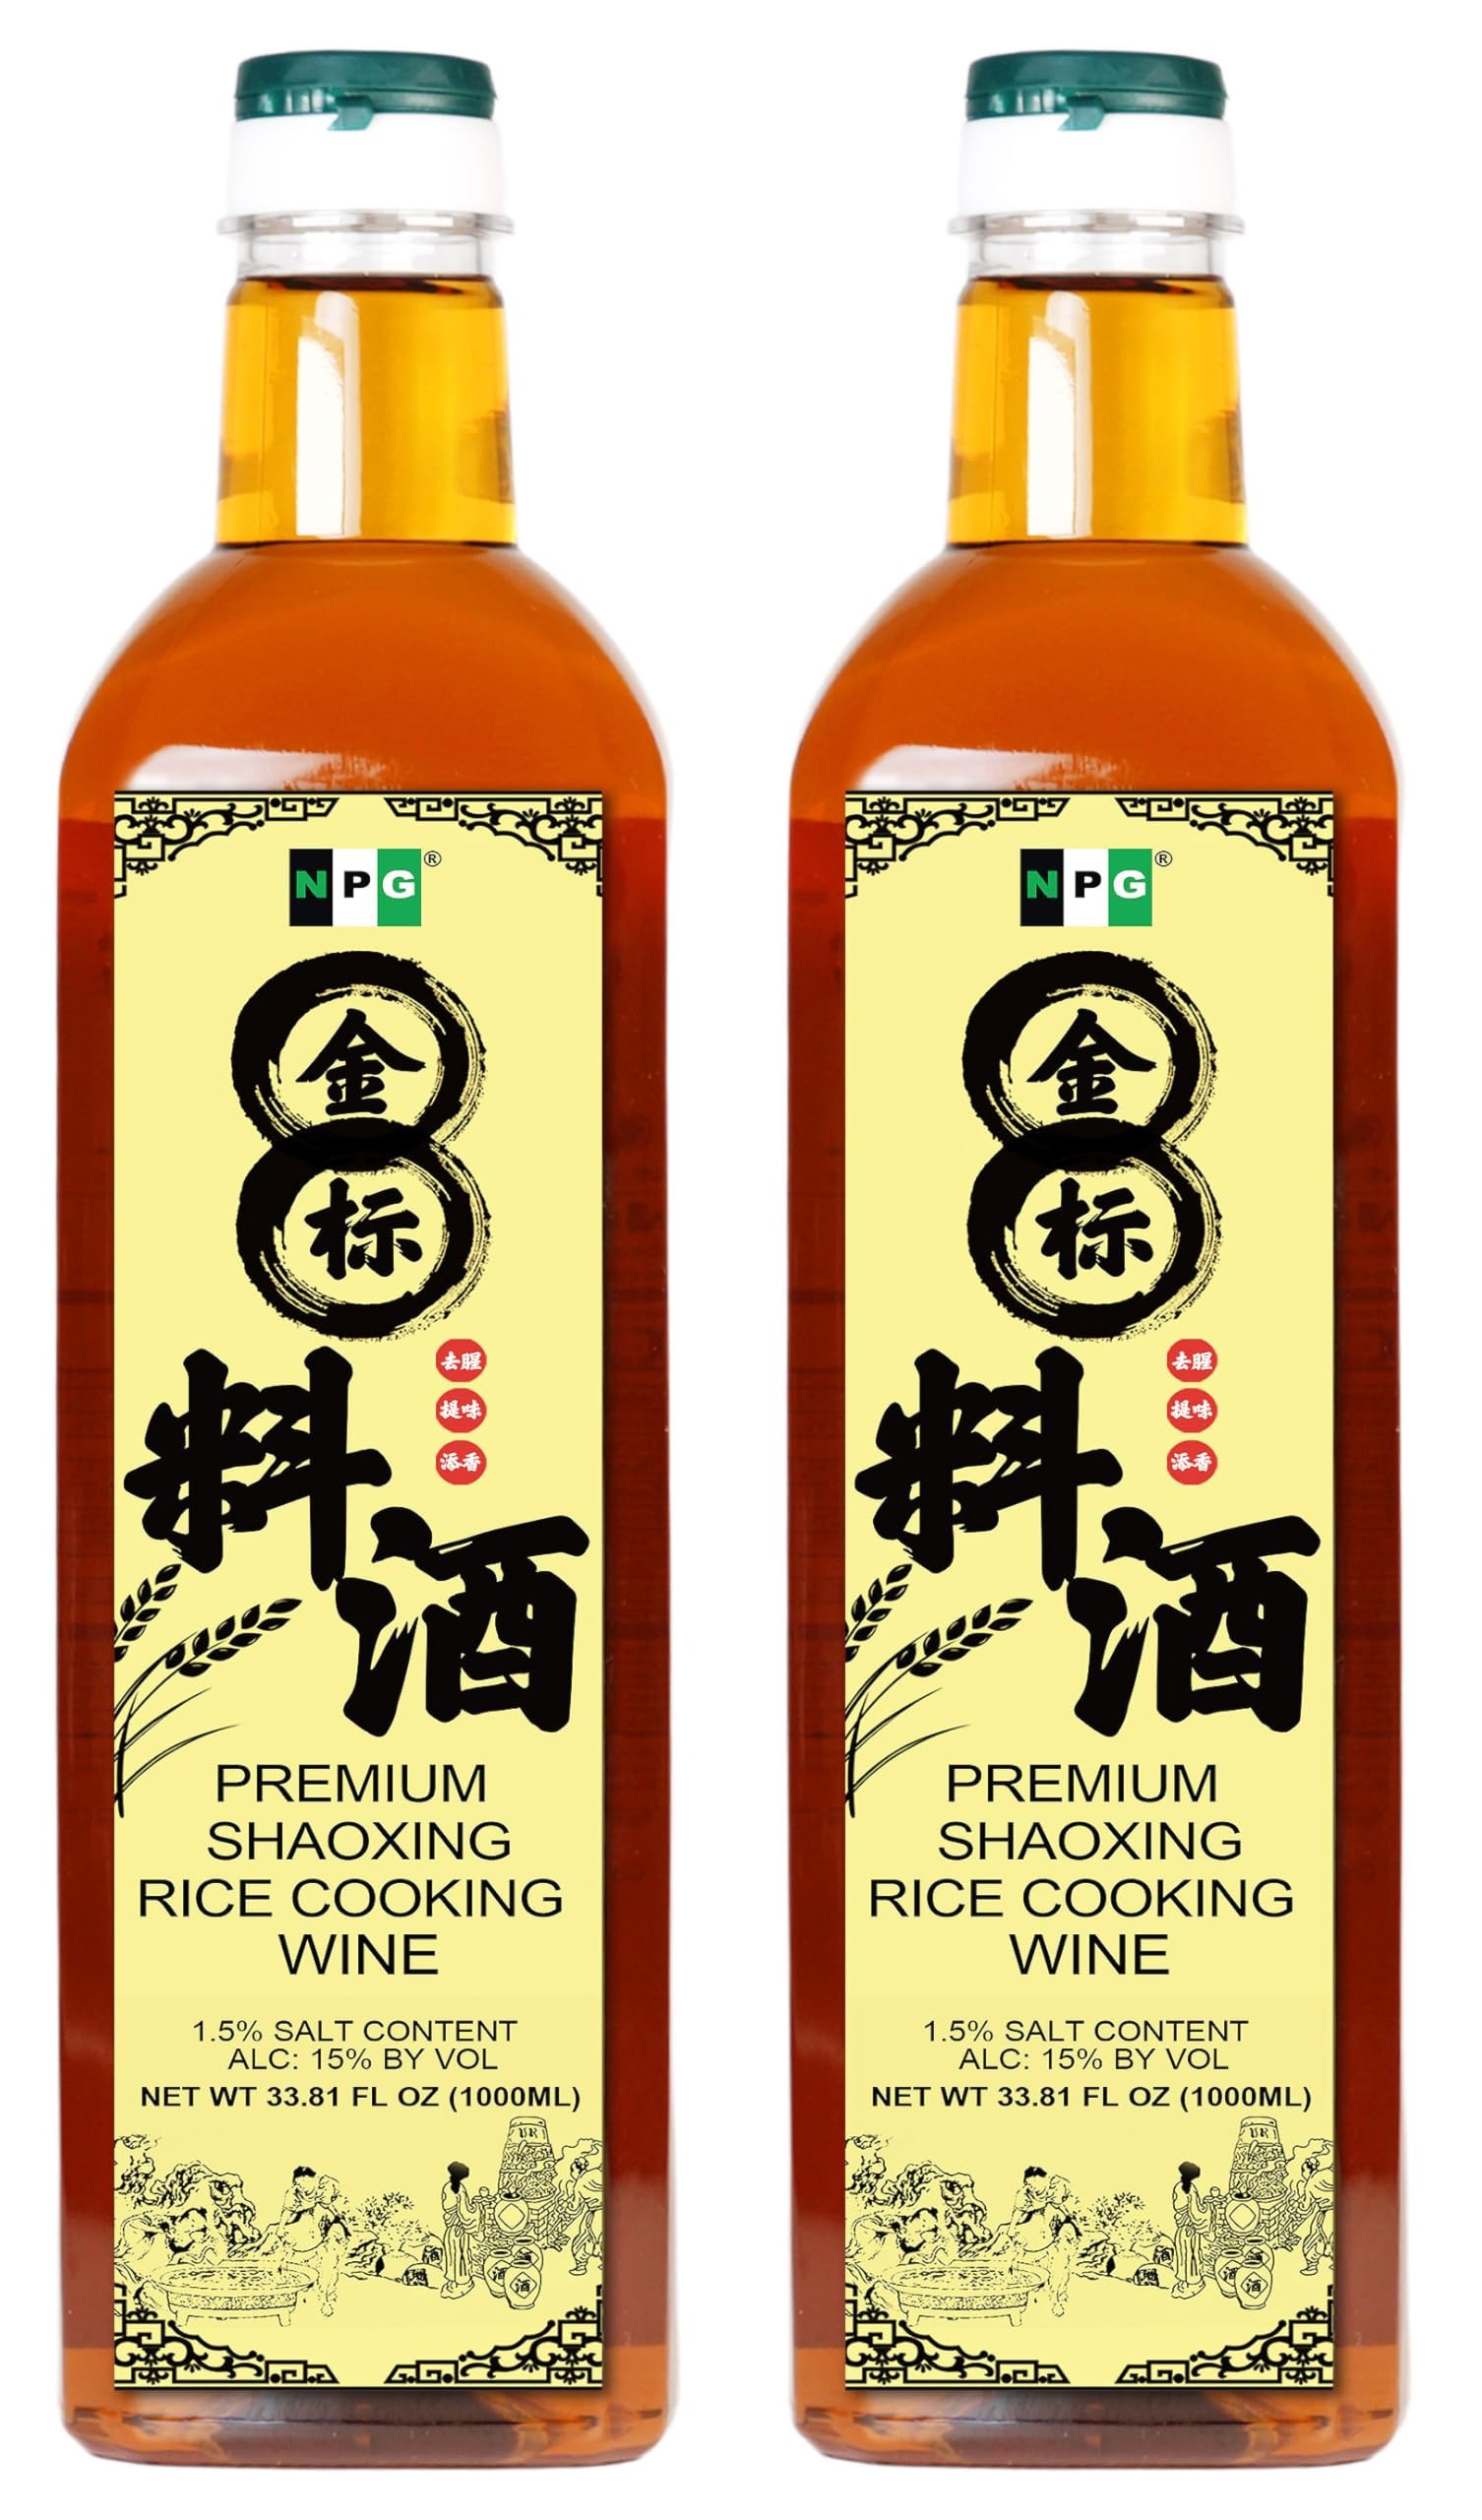
Item Name: NPG Premium Shaoxing Cooking Wine, 33.81 Fl Oz (Pack of 2), Authentic Shao Hsing Rice Wine for Chinese and Asian Cooking, Perfect Flavor Enhancer for Stir-Fries, Marinades, and Soups
Bullet Point 1: Shaoxing cooking wine ingredients: water, rice, yeast extract, salt, spices, wheat. CONTAINS: Wheat
Bullet Point 2: Value Size: 33.81 FL OZ (1000ml), 50% more in volume than regular red cooking wine used in asian cooking.
Bullet Point 3: Widely Used: Shaoxing wine are used in many recipes, makes dishes truly taste like what you get at Chinese restaurants.
Bullet Point 4: Main Function: Shaoxing rice cooking wine removes the fishy smell of the food and can make dishes appetizing.
Bullet Point 5: Premium Quality: Our aged premium quality red cooking wine is better in marinade, richer flavor, and fragrant aroma than other brands
Bullet Point 6: Shaoxing Wine vs Mirin: Mirin japanese cooking wine has the similar appearance and same function with Shaoxing wine, but sweeter.
Product Description: NPG Premium Shaoxing Cooking Wine, 33.81 Fl Oz (Pack of 2), Authentic Shao Hsing Rice Wine for Chinese and Asian Cooking, Perfect Flavor Enhancer for Marinades, Soups, and Braised Dishes
Value: 1.0
Unit: Liters

Price: 24.99